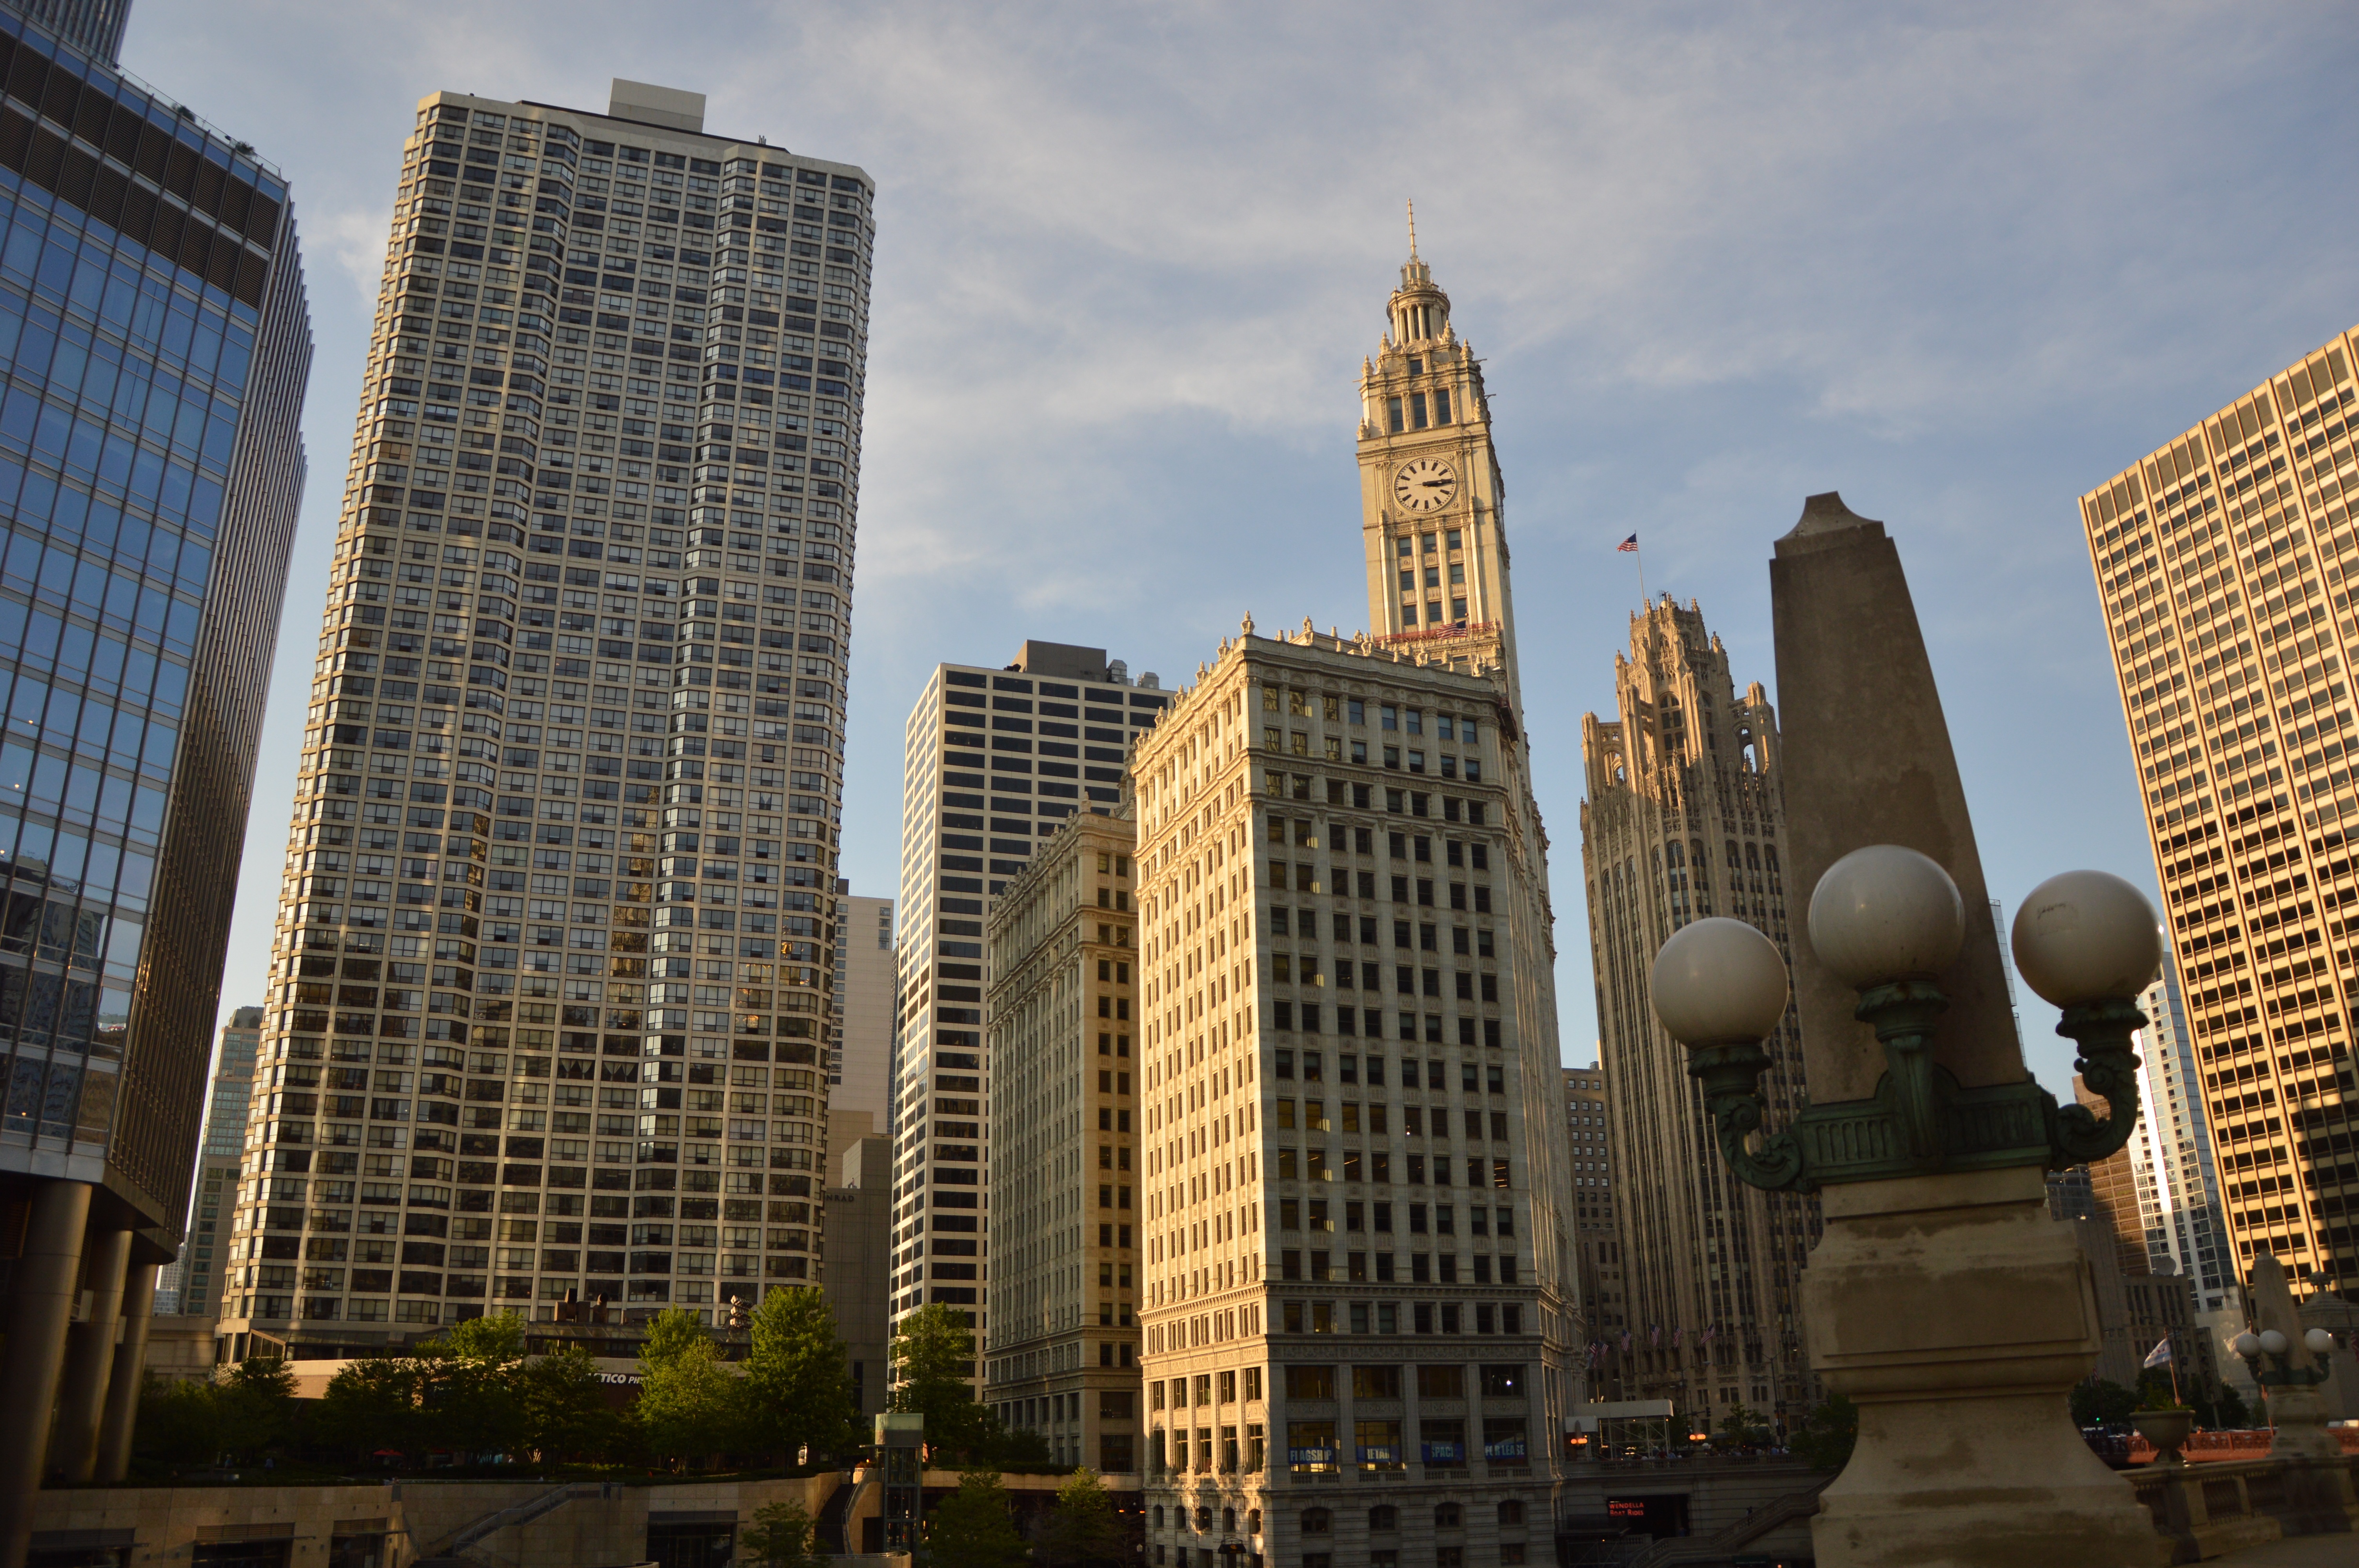
landscape, architecture, skyline, city, skyscraper, urban, cityscape, downtown, tower, plaza, landmark, chicago, tower block, united states, buildings, metropolis, condominium, neighbourhood, urban area, human settlement, metropolitan area